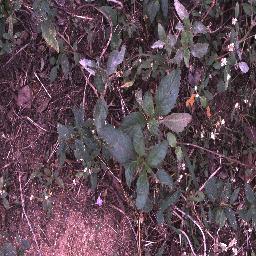
Label: snake_weed